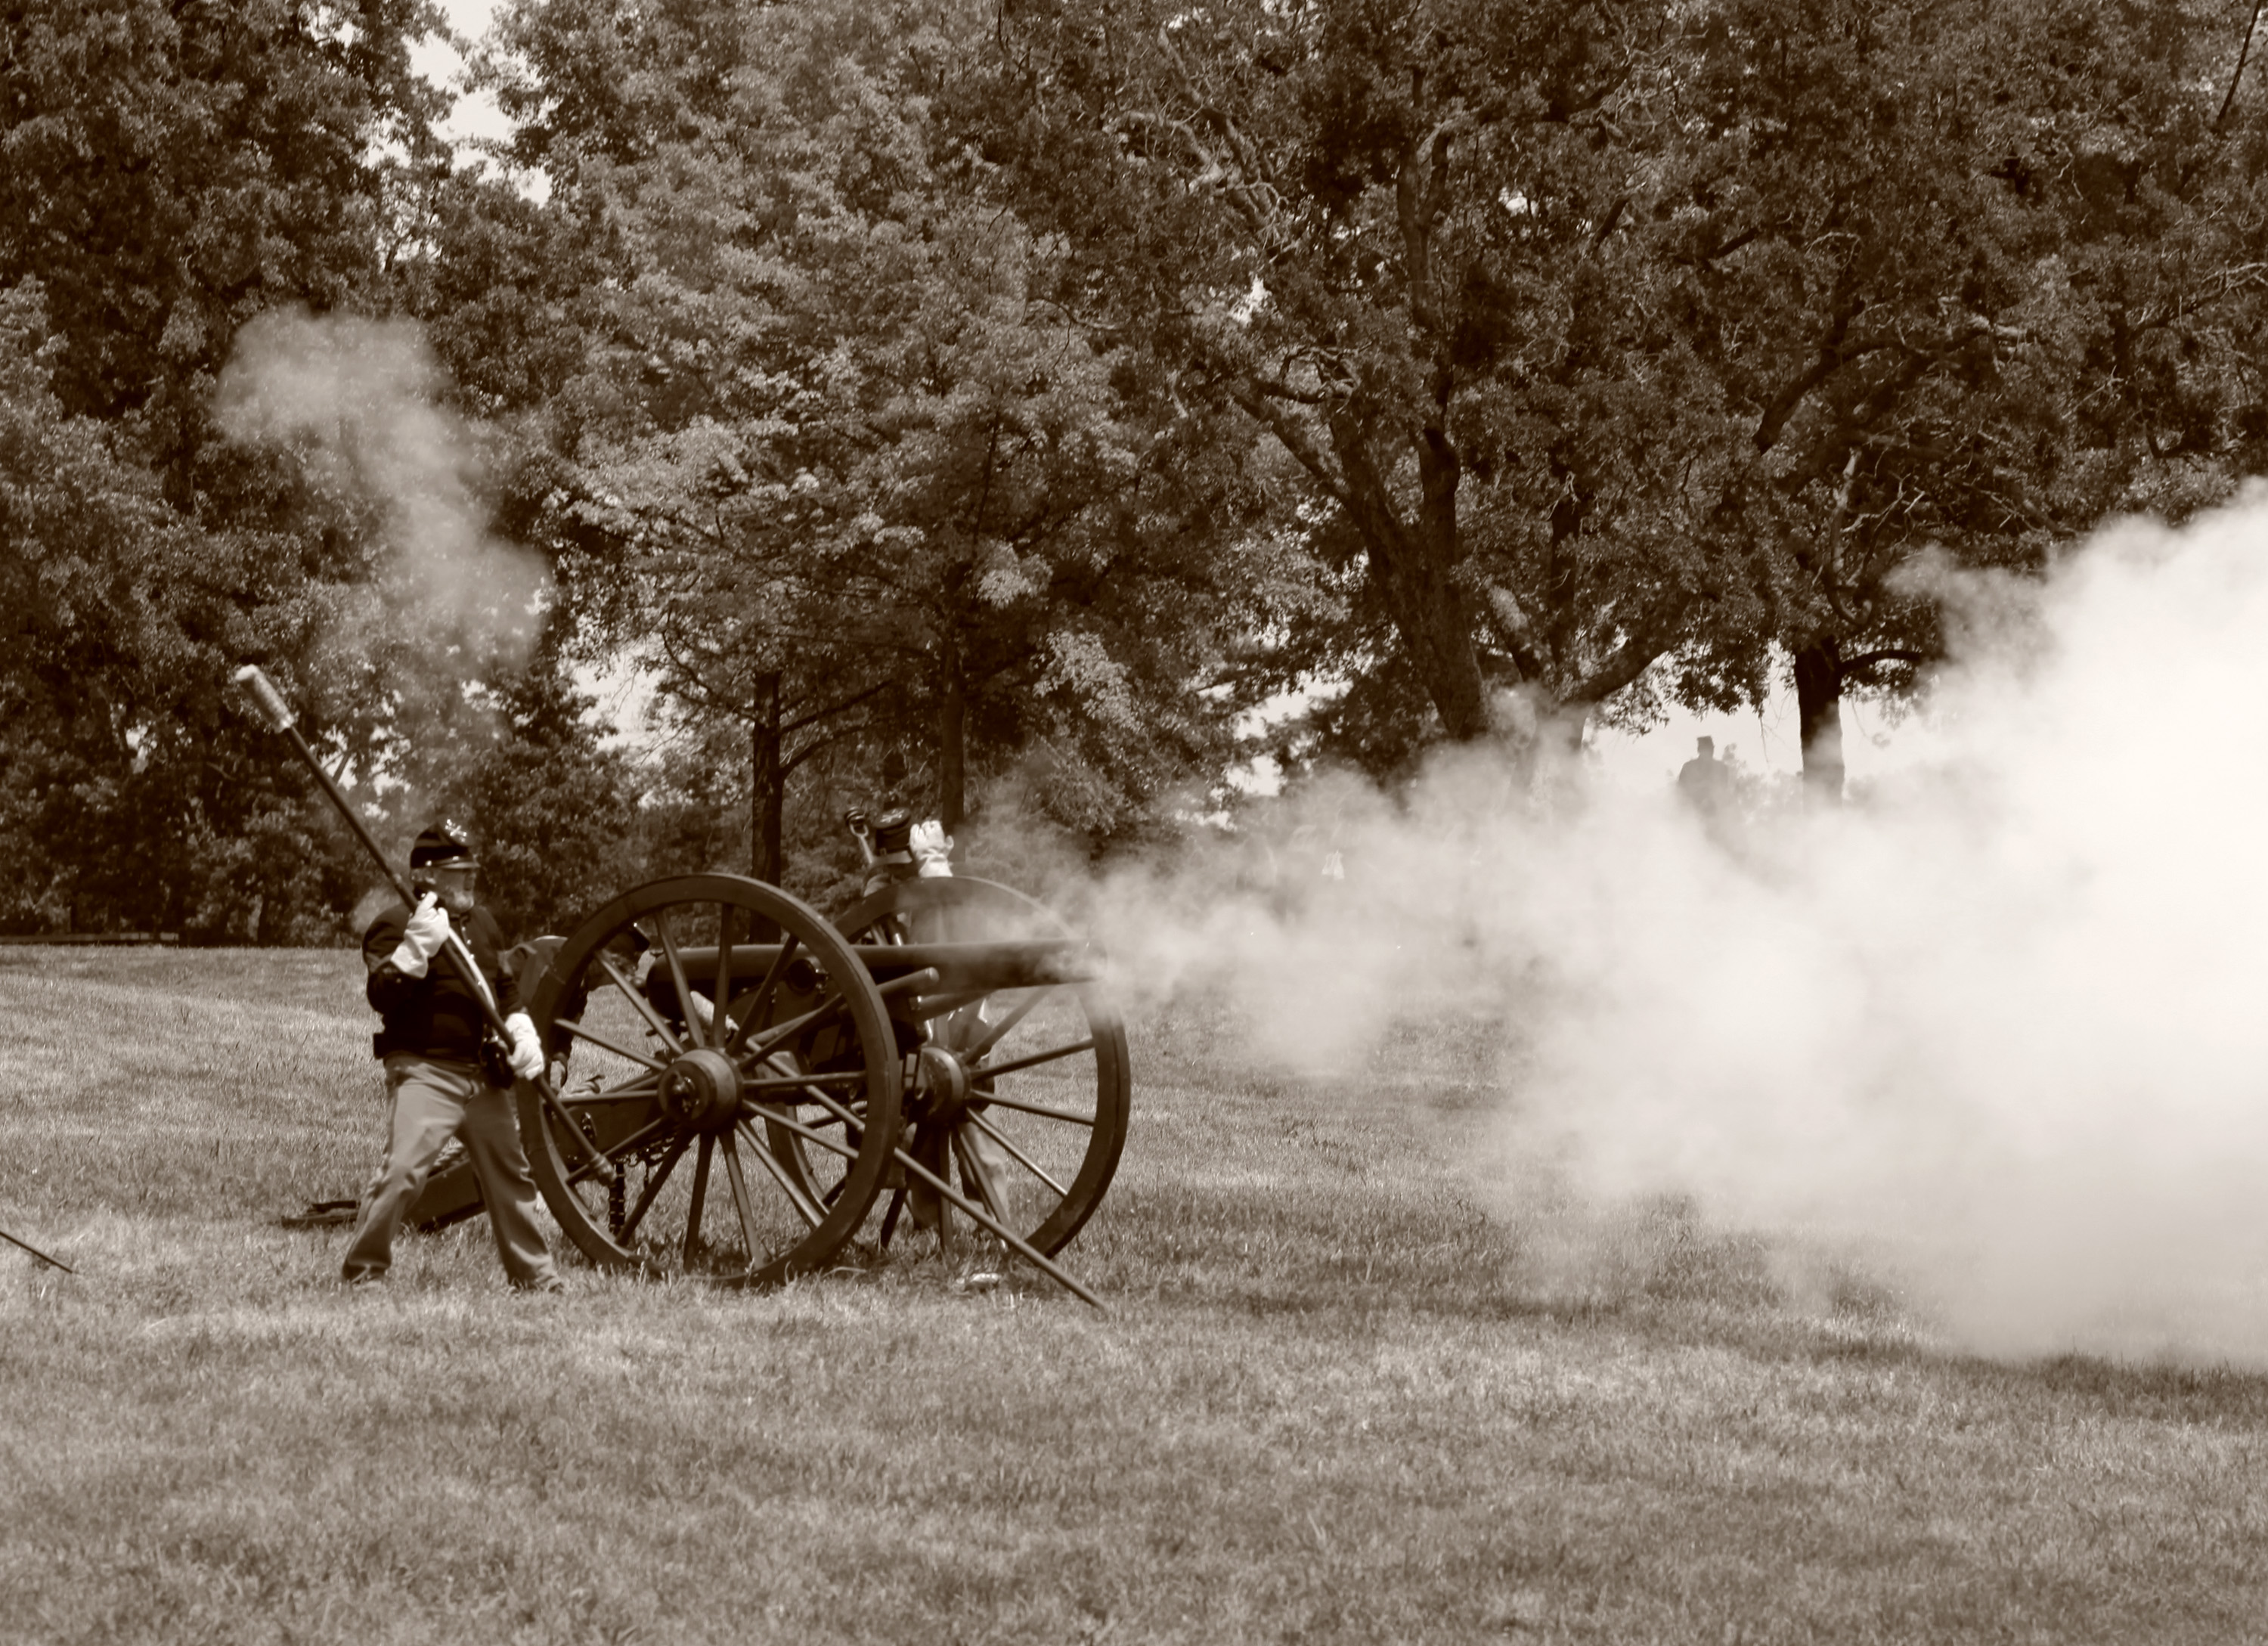
tree, grass, snow, winter, frost, vehicle, weather, california, season, sacramento, civilwar, solider, rural area, atmospheric phenomenon